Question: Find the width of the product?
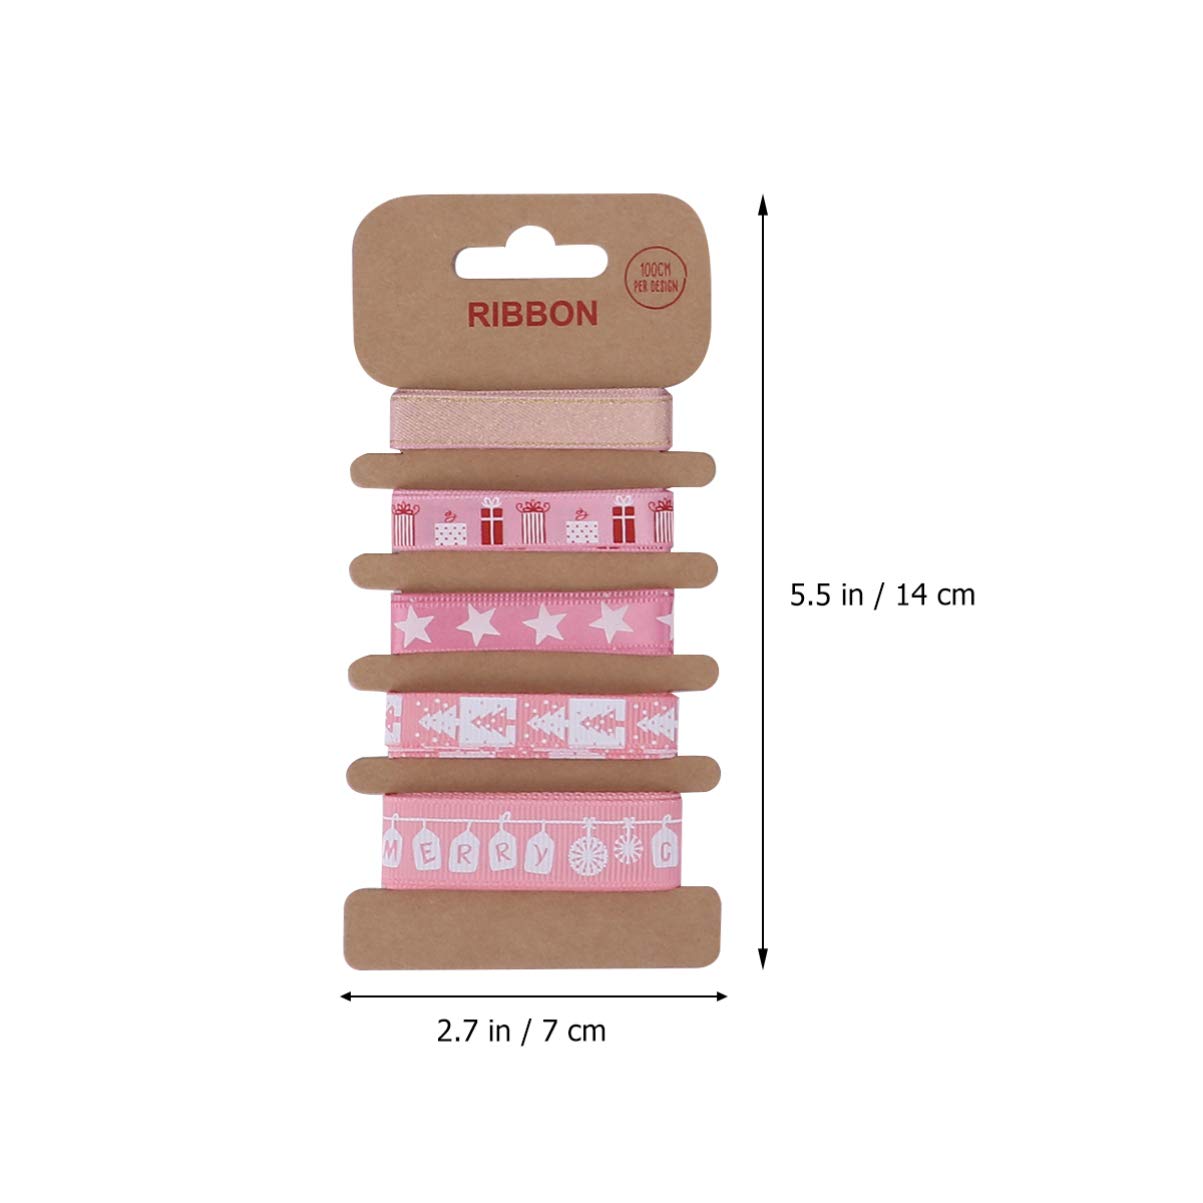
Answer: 7.0 centimetre